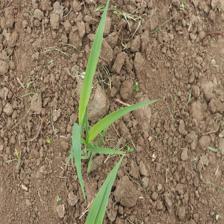
Label: Sorghum